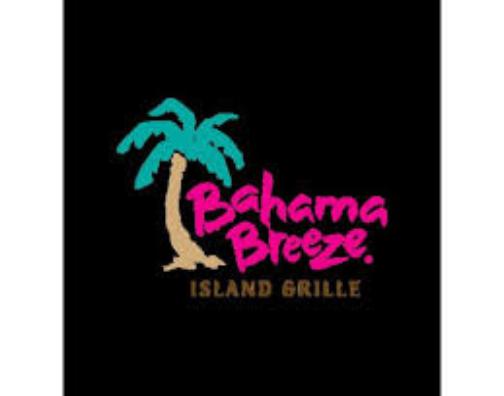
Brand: bahama breeze
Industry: Leisure